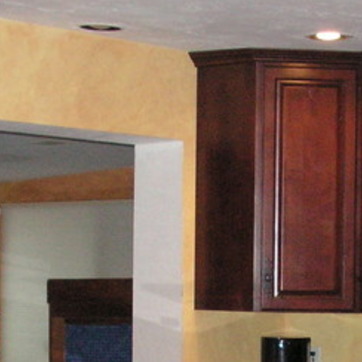
Material: painted